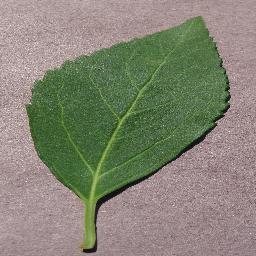
Label: Cherry___healthy